Eugene Lukacs

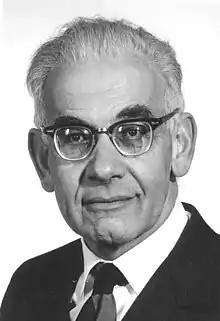
Eugene Lukacs (1906–1987)

Eugene Lukacs (Hungarian: "Lukács Jenő", 14 August 1906 – 21 December 1987) was a Hungarian-American statistician notable for his work in characterization of distributions, stability theory, and being the author of "Characteristic Functions", a classic textbook in the field.